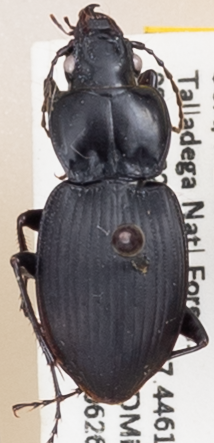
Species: Cyclotrachelus convivus
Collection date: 2019-06-26
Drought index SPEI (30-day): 0.086
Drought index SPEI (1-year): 1.01
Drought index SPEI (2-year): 0.662